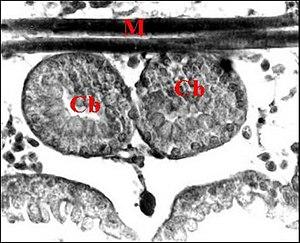
Rostre de Diguetia canities renfermant la glande rostrale apparaissant double en coupe histologique transversale.
Diguetia canities est une espèce d'araignées aranéomorphes de la famille des Diguetidae.